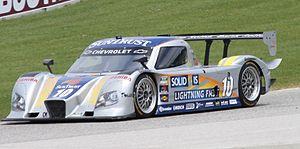
Wayne Taylor Racing est une écurie de sport automobile américaine fondée en 2004.
Massimiliano Angelelli est un pilote automobile italien né le 15 décembre 1966 à Bologne en Italie.